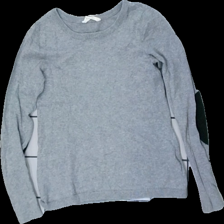
View: front
Type: Sweater
Category: Children
Brand: H&M
Colors: Grey, Black
Material: 100% cotton
Cut: Regular
Size: 146
Season: All
Price range: <50
Recommended usage: Export